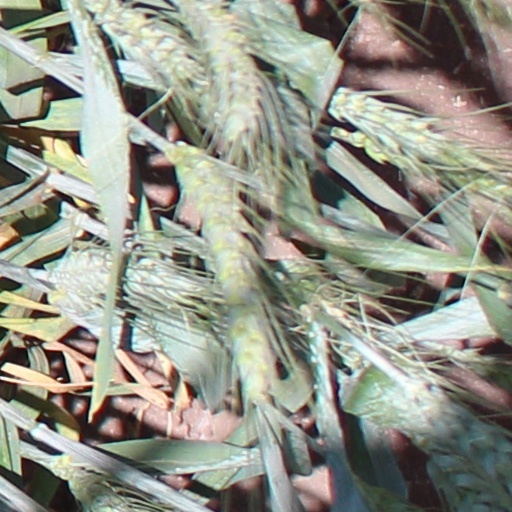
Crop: wheat